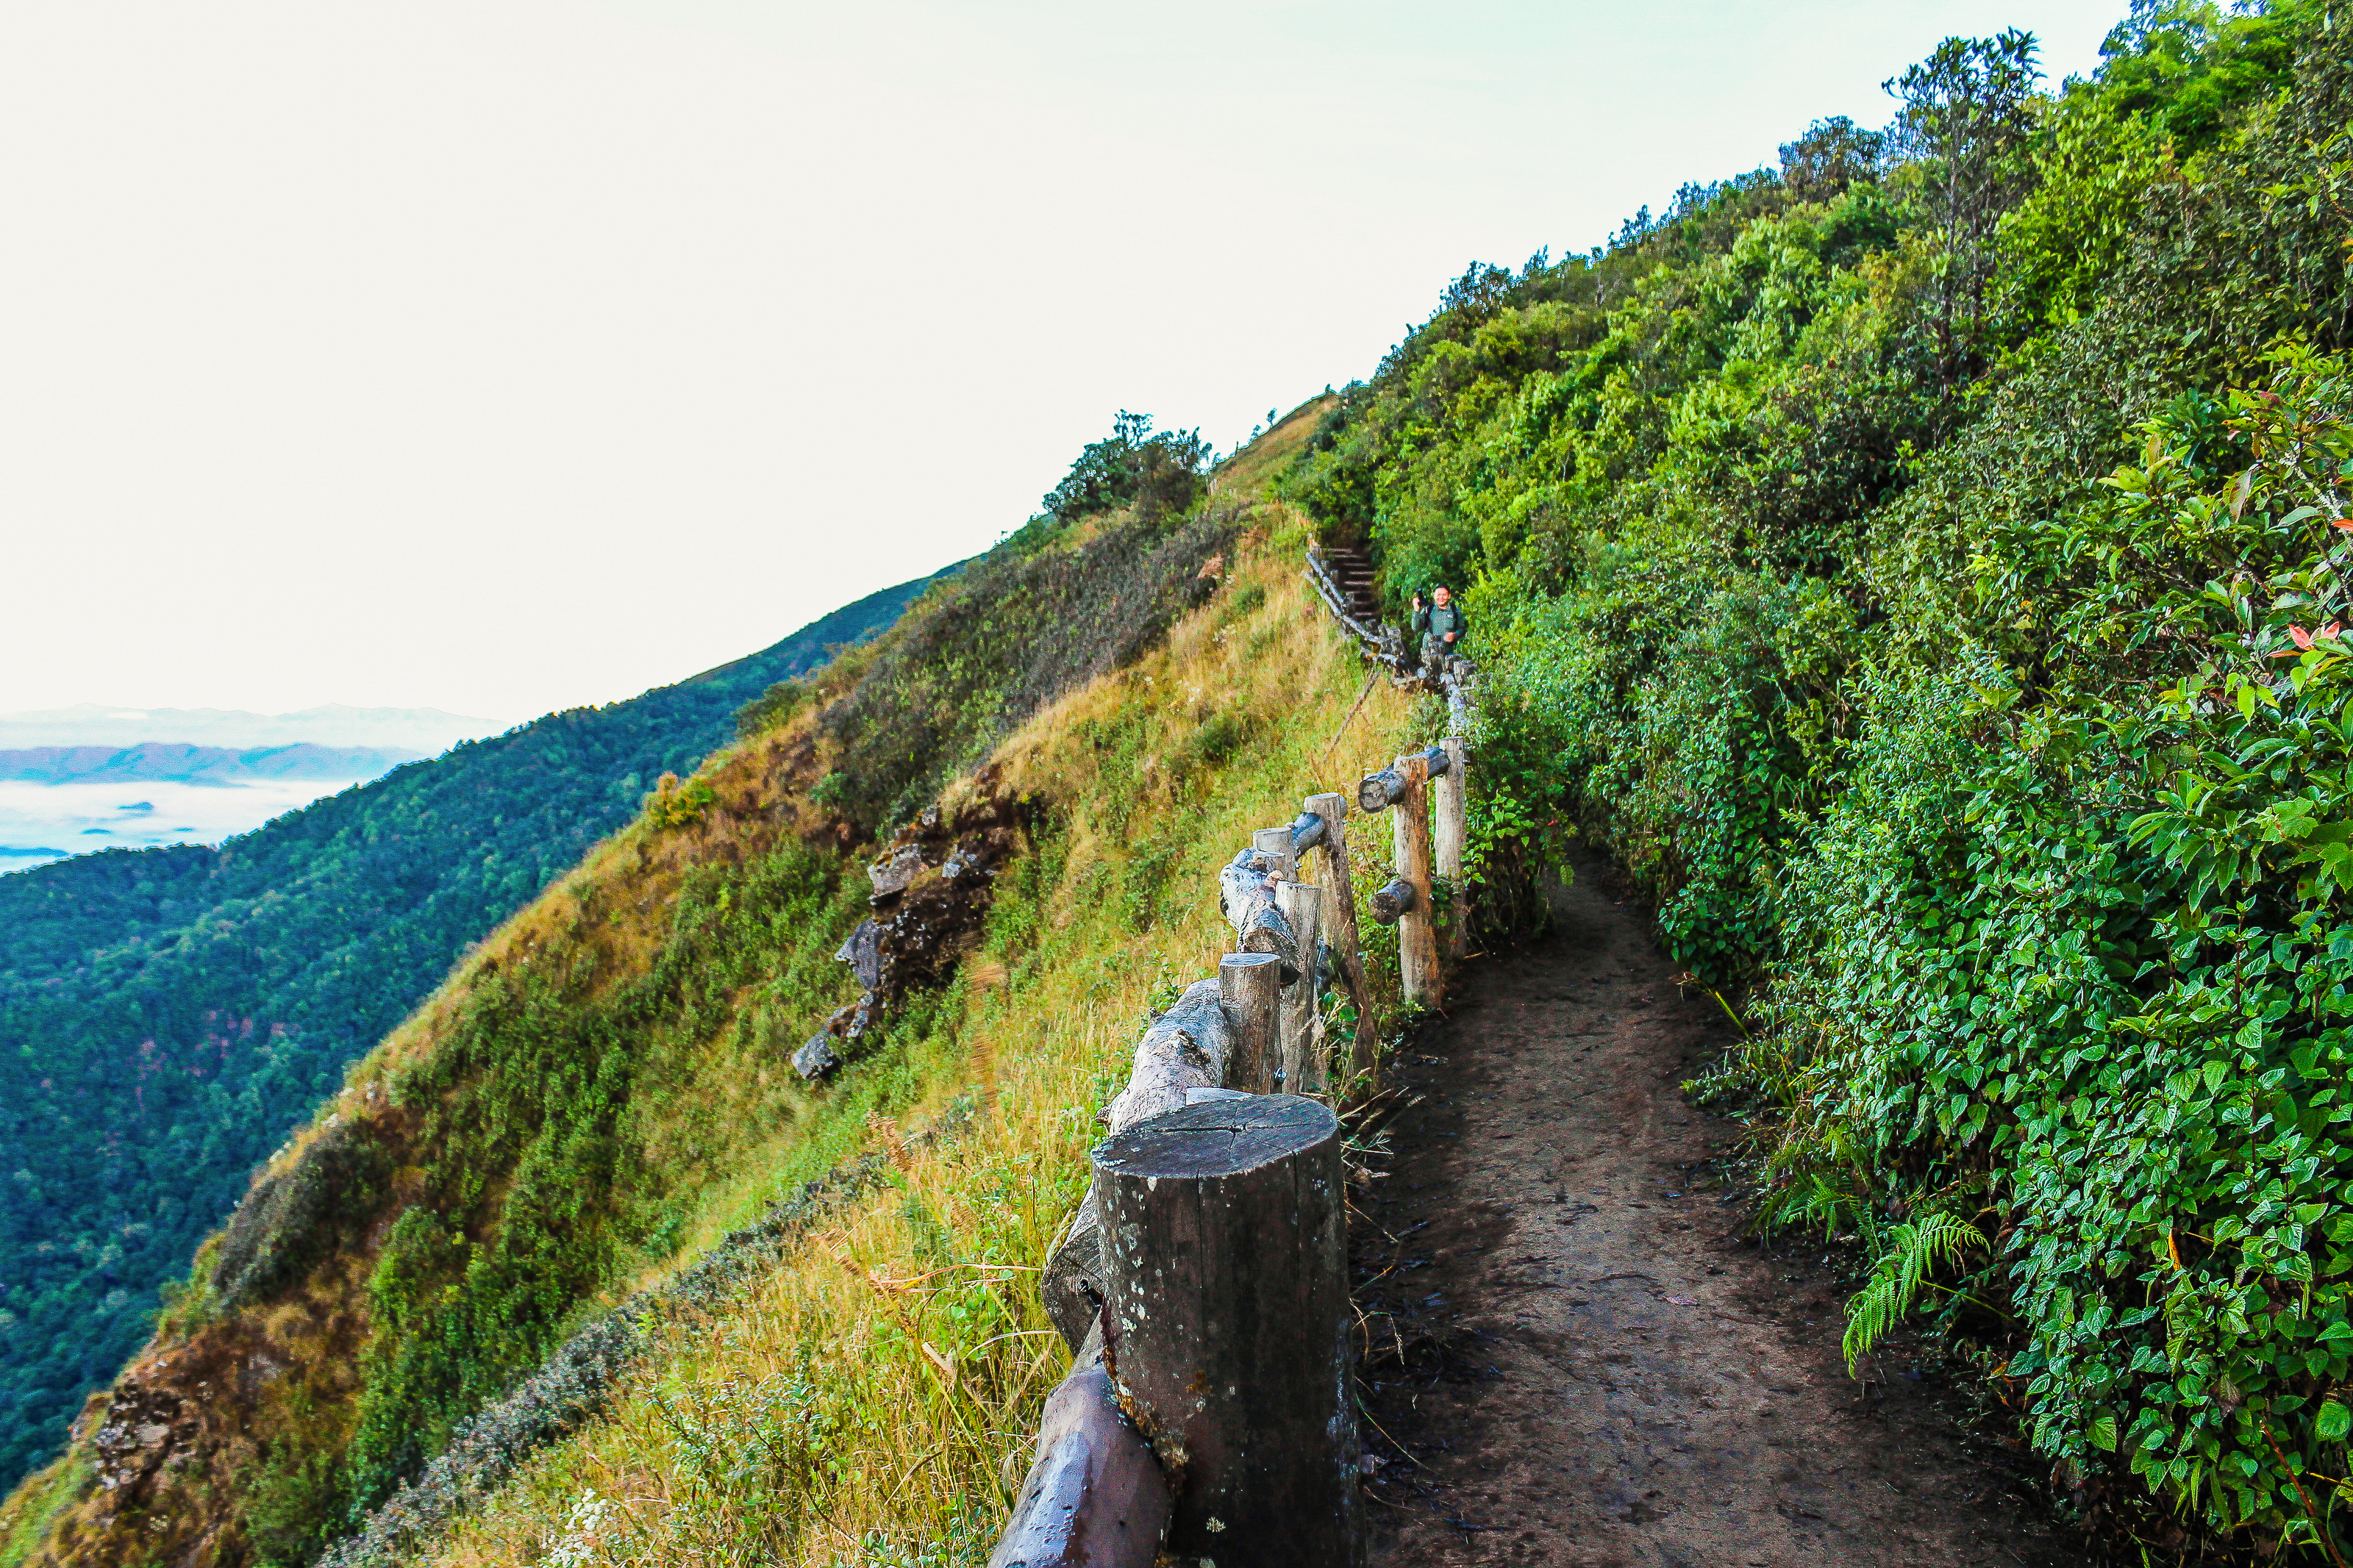
jungle, footpath, garden, path, forest, landscape, nature, park, tree, outdoor, natural, green, environment, plant, walkway, pathway, walk, way, wood, background, foliage, tropical, wild, travel, road, leaf, wooden, adventure, asia, track, vegetation, wall, hill station, mountain, nature reserve, wilderness, highland, hill, ridge, coast, tourism, rock, slope, national park, trail, sea, terrain, cliff, mount scenery, vacation